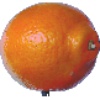
Label: tangelo